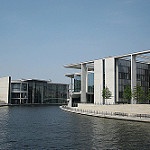
Label: buildings